Twenty-First Air Force

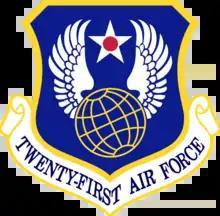
Shield of the Twenty-First Air Force

The Twenty-First Air Force (21 AF) is an inactive numbered air force of the United States Air Force. It was last active as the 21st Expeditionary Mobility Task Force (21 EMTF), stationed at the McGuire AFB entity of Joint Base McGuire–Dix–Lakehurst until its inactivation in 2012. In this capacity, it was subordinate to Air Mobility Command's Eighteenth Air Force.